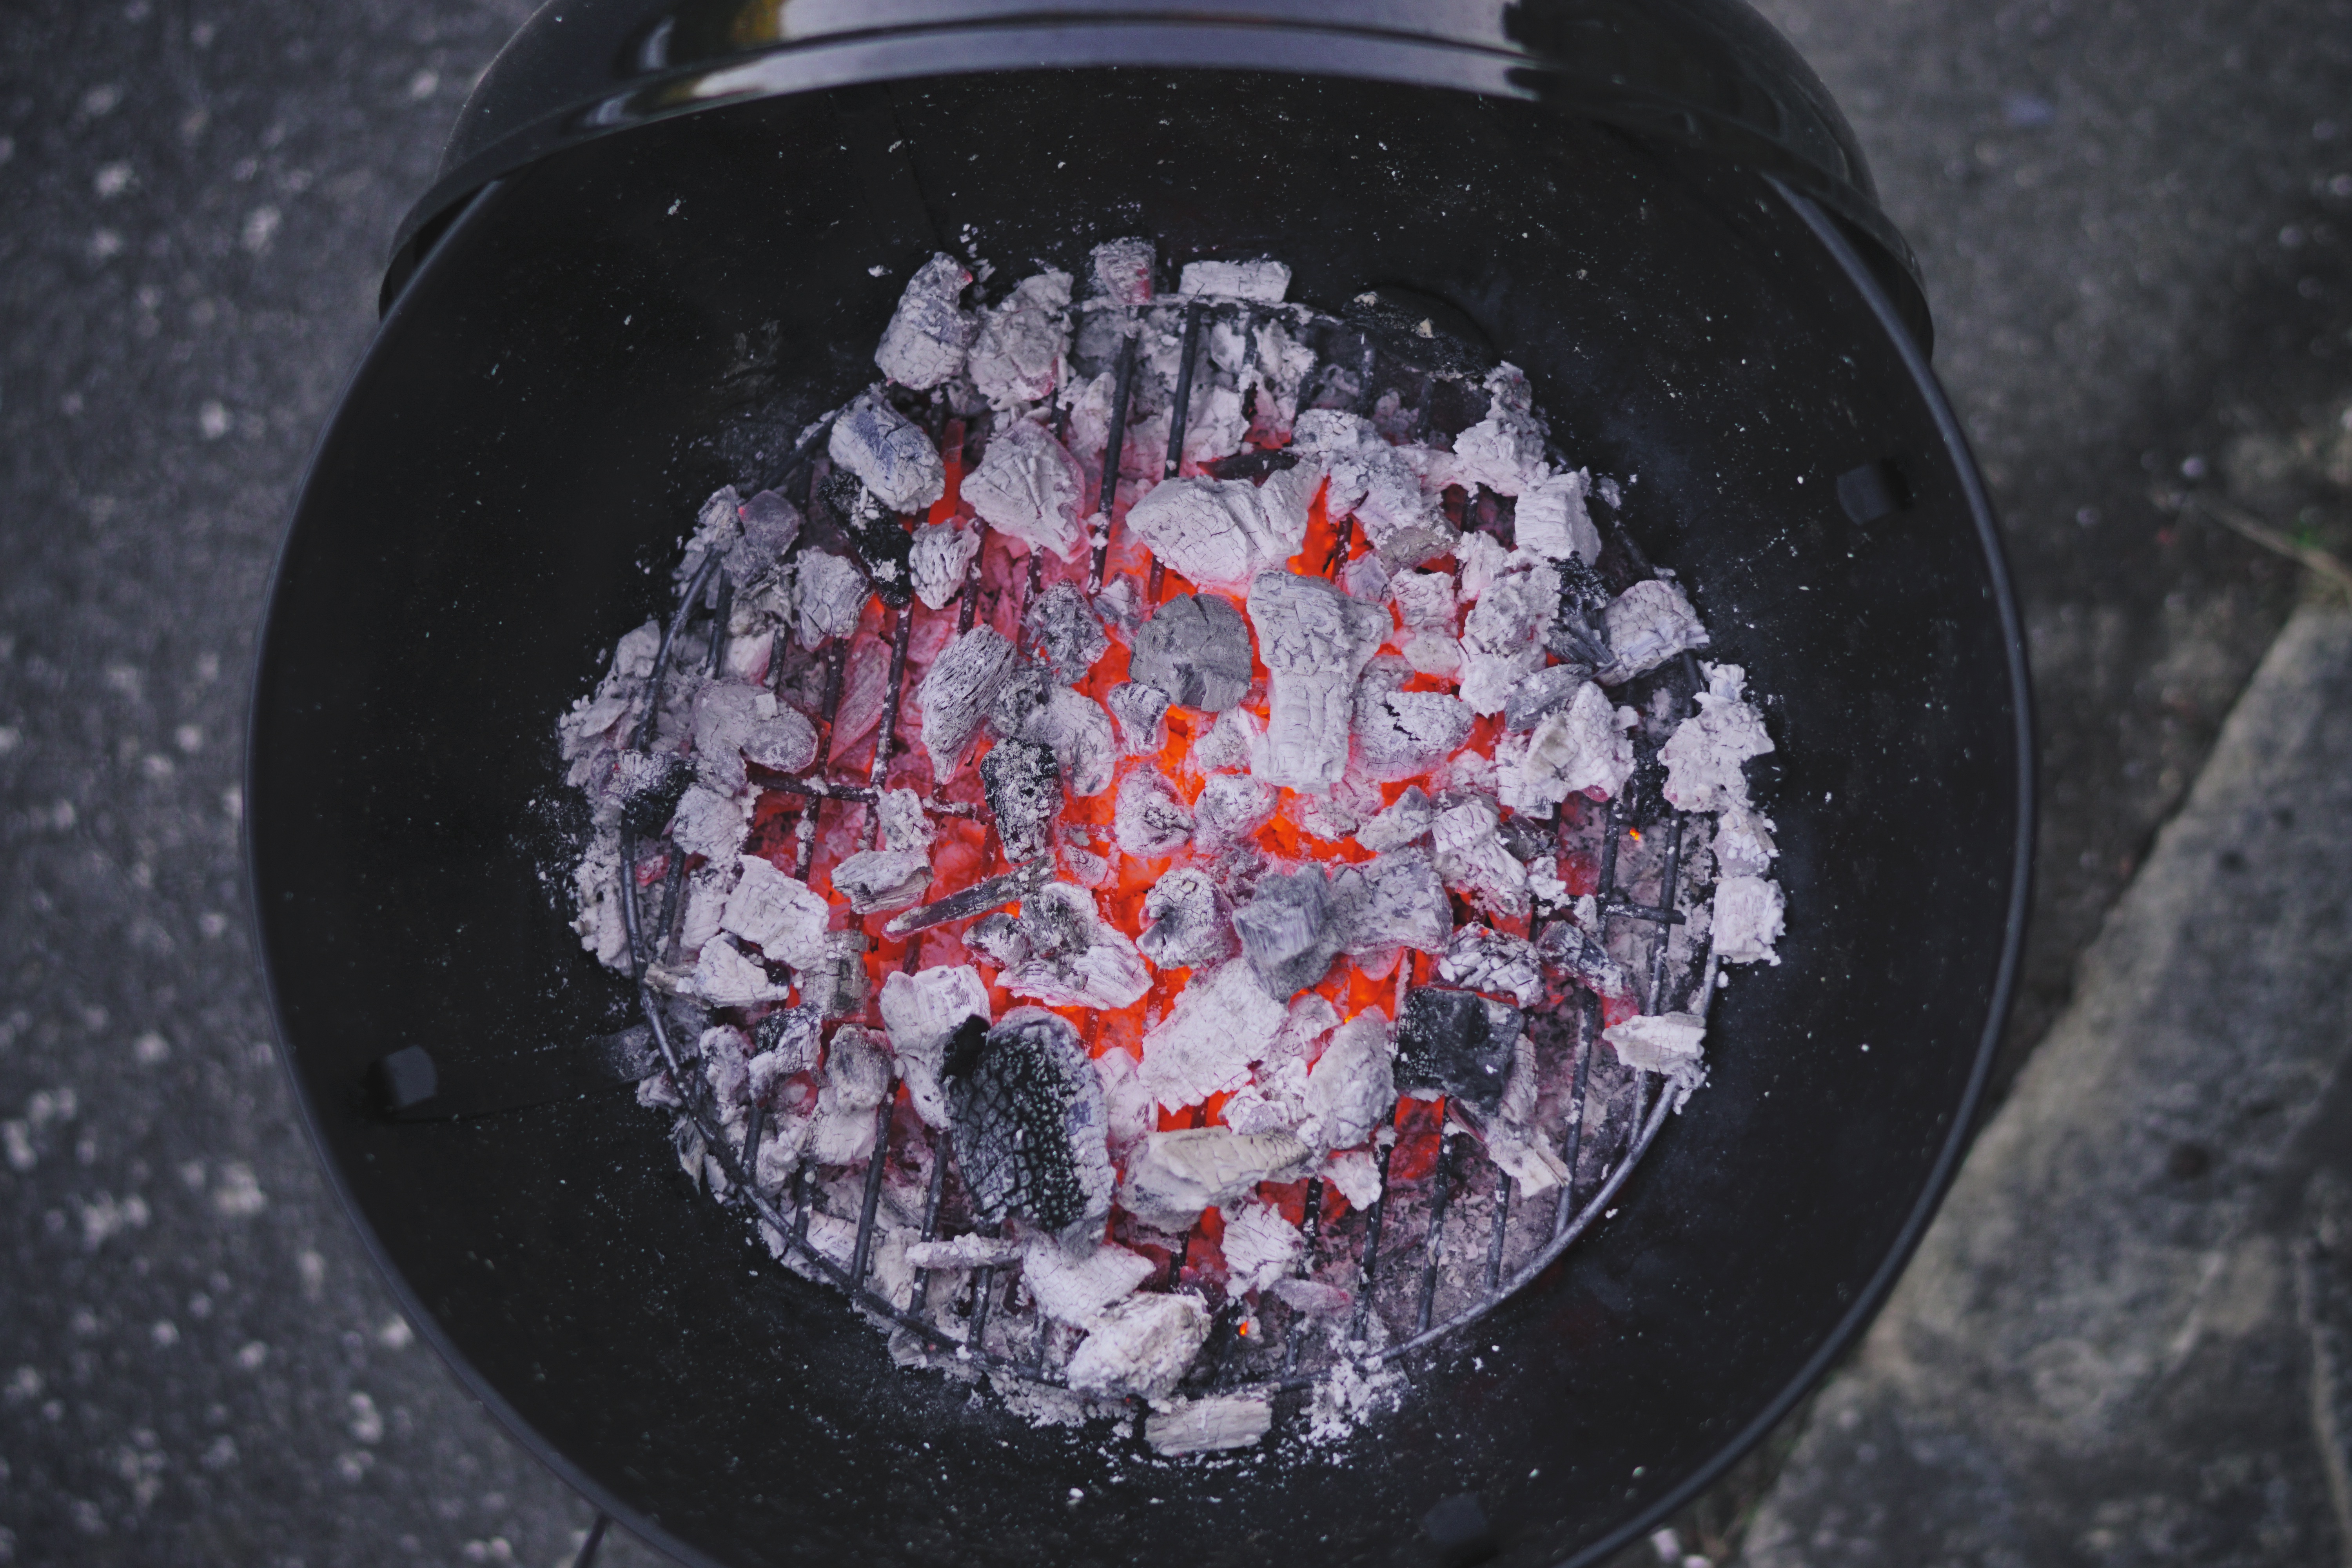
ice, food